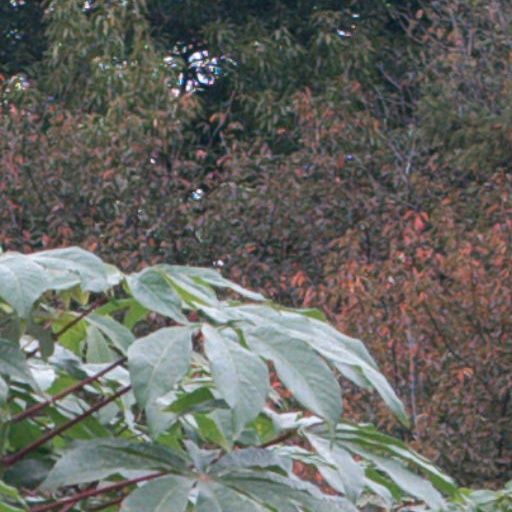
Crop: cassava